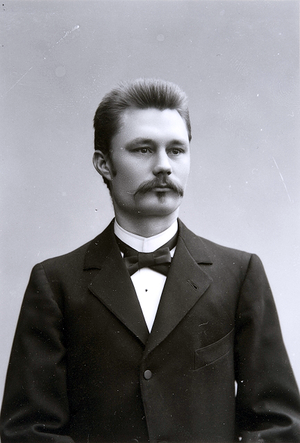
Edvard Isto ou Eetu Isto est un peintre finlandais.